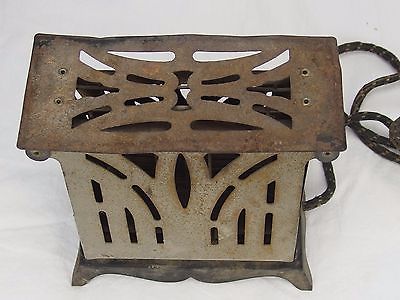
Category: toaster